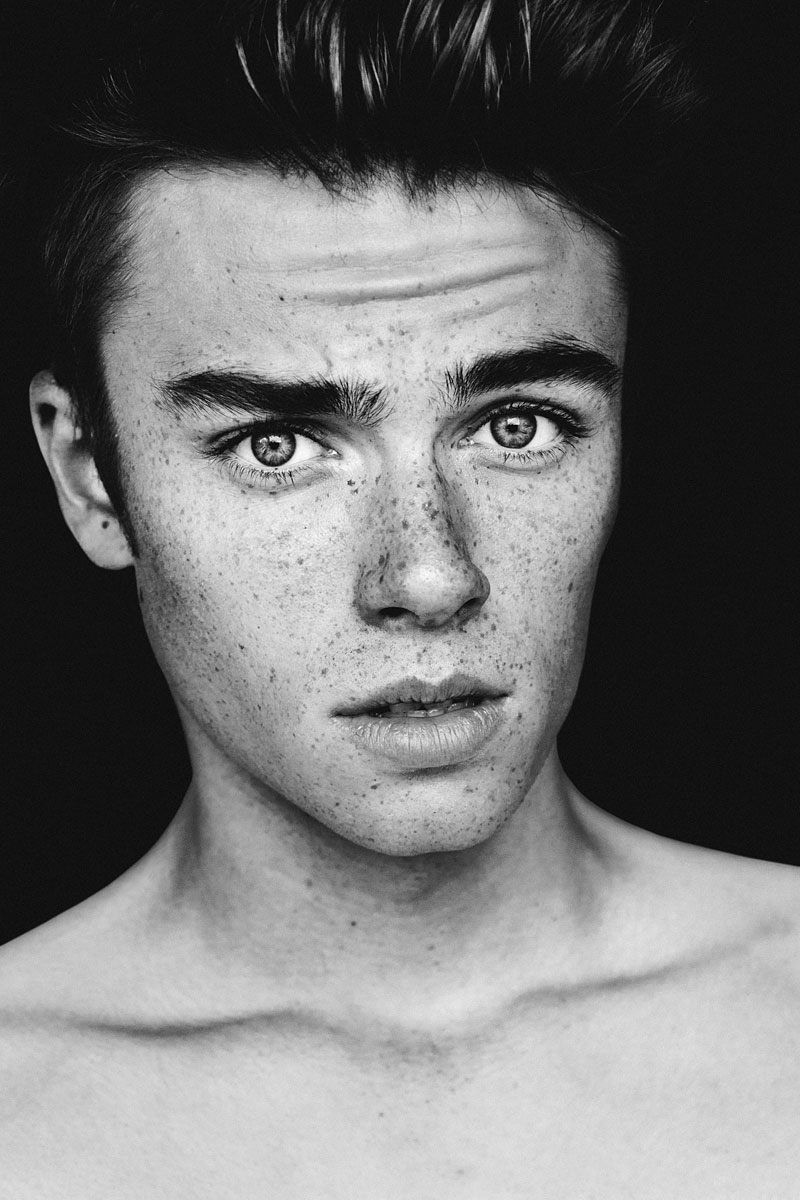
Gender: men